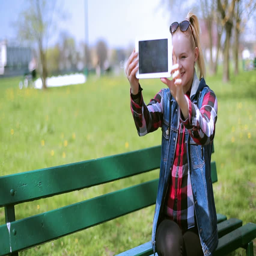
girl recording herself on tablet in the park